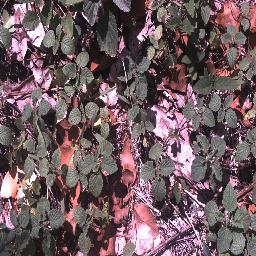
Label: negative